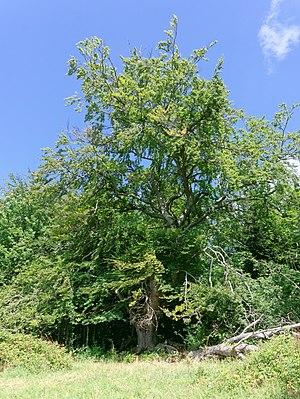
Le hêtre ""l'arbre à Mimi"" à Treffort,Isère"
Treffort est une commune française située dans le département de l'Isère, en région Auvergne-Rhône-Alpes.